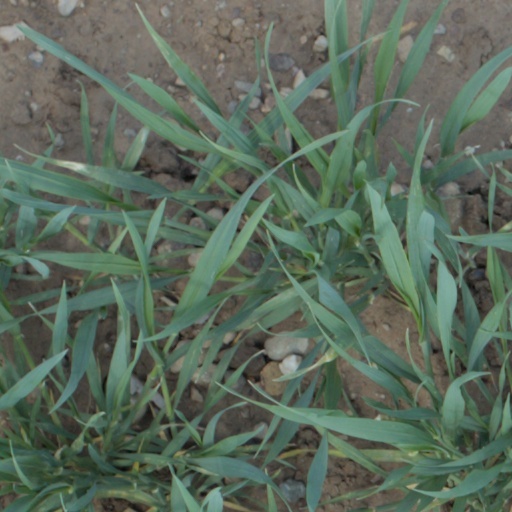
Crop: wheat